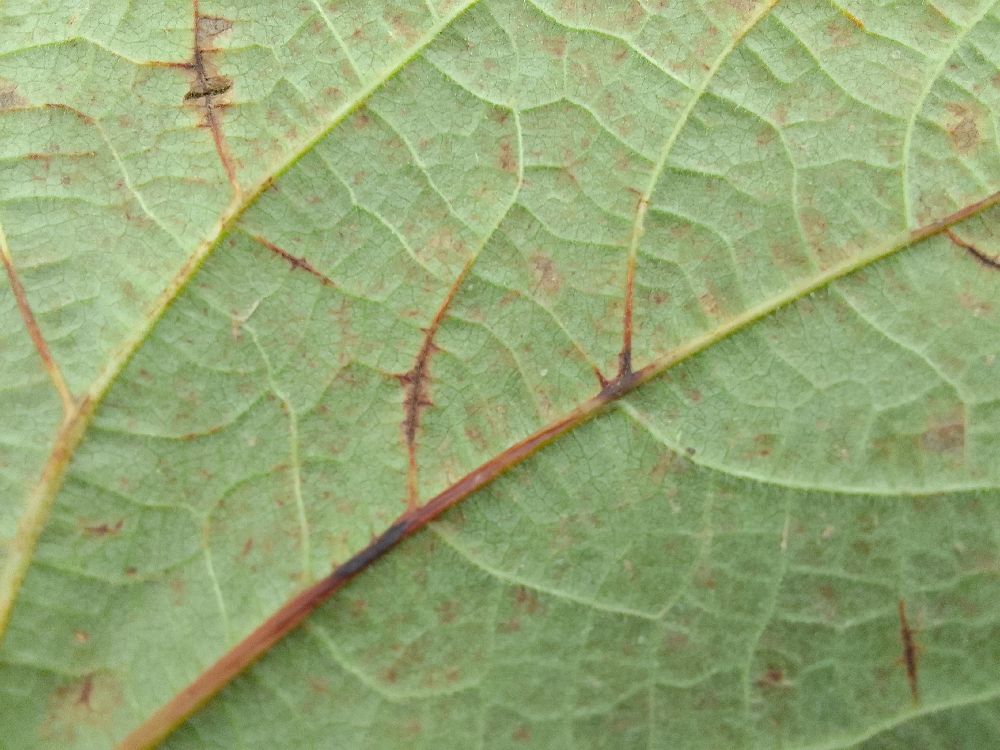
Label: anthracnose